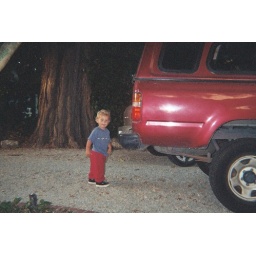
Zephyr by the red truck